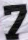
Number: 7